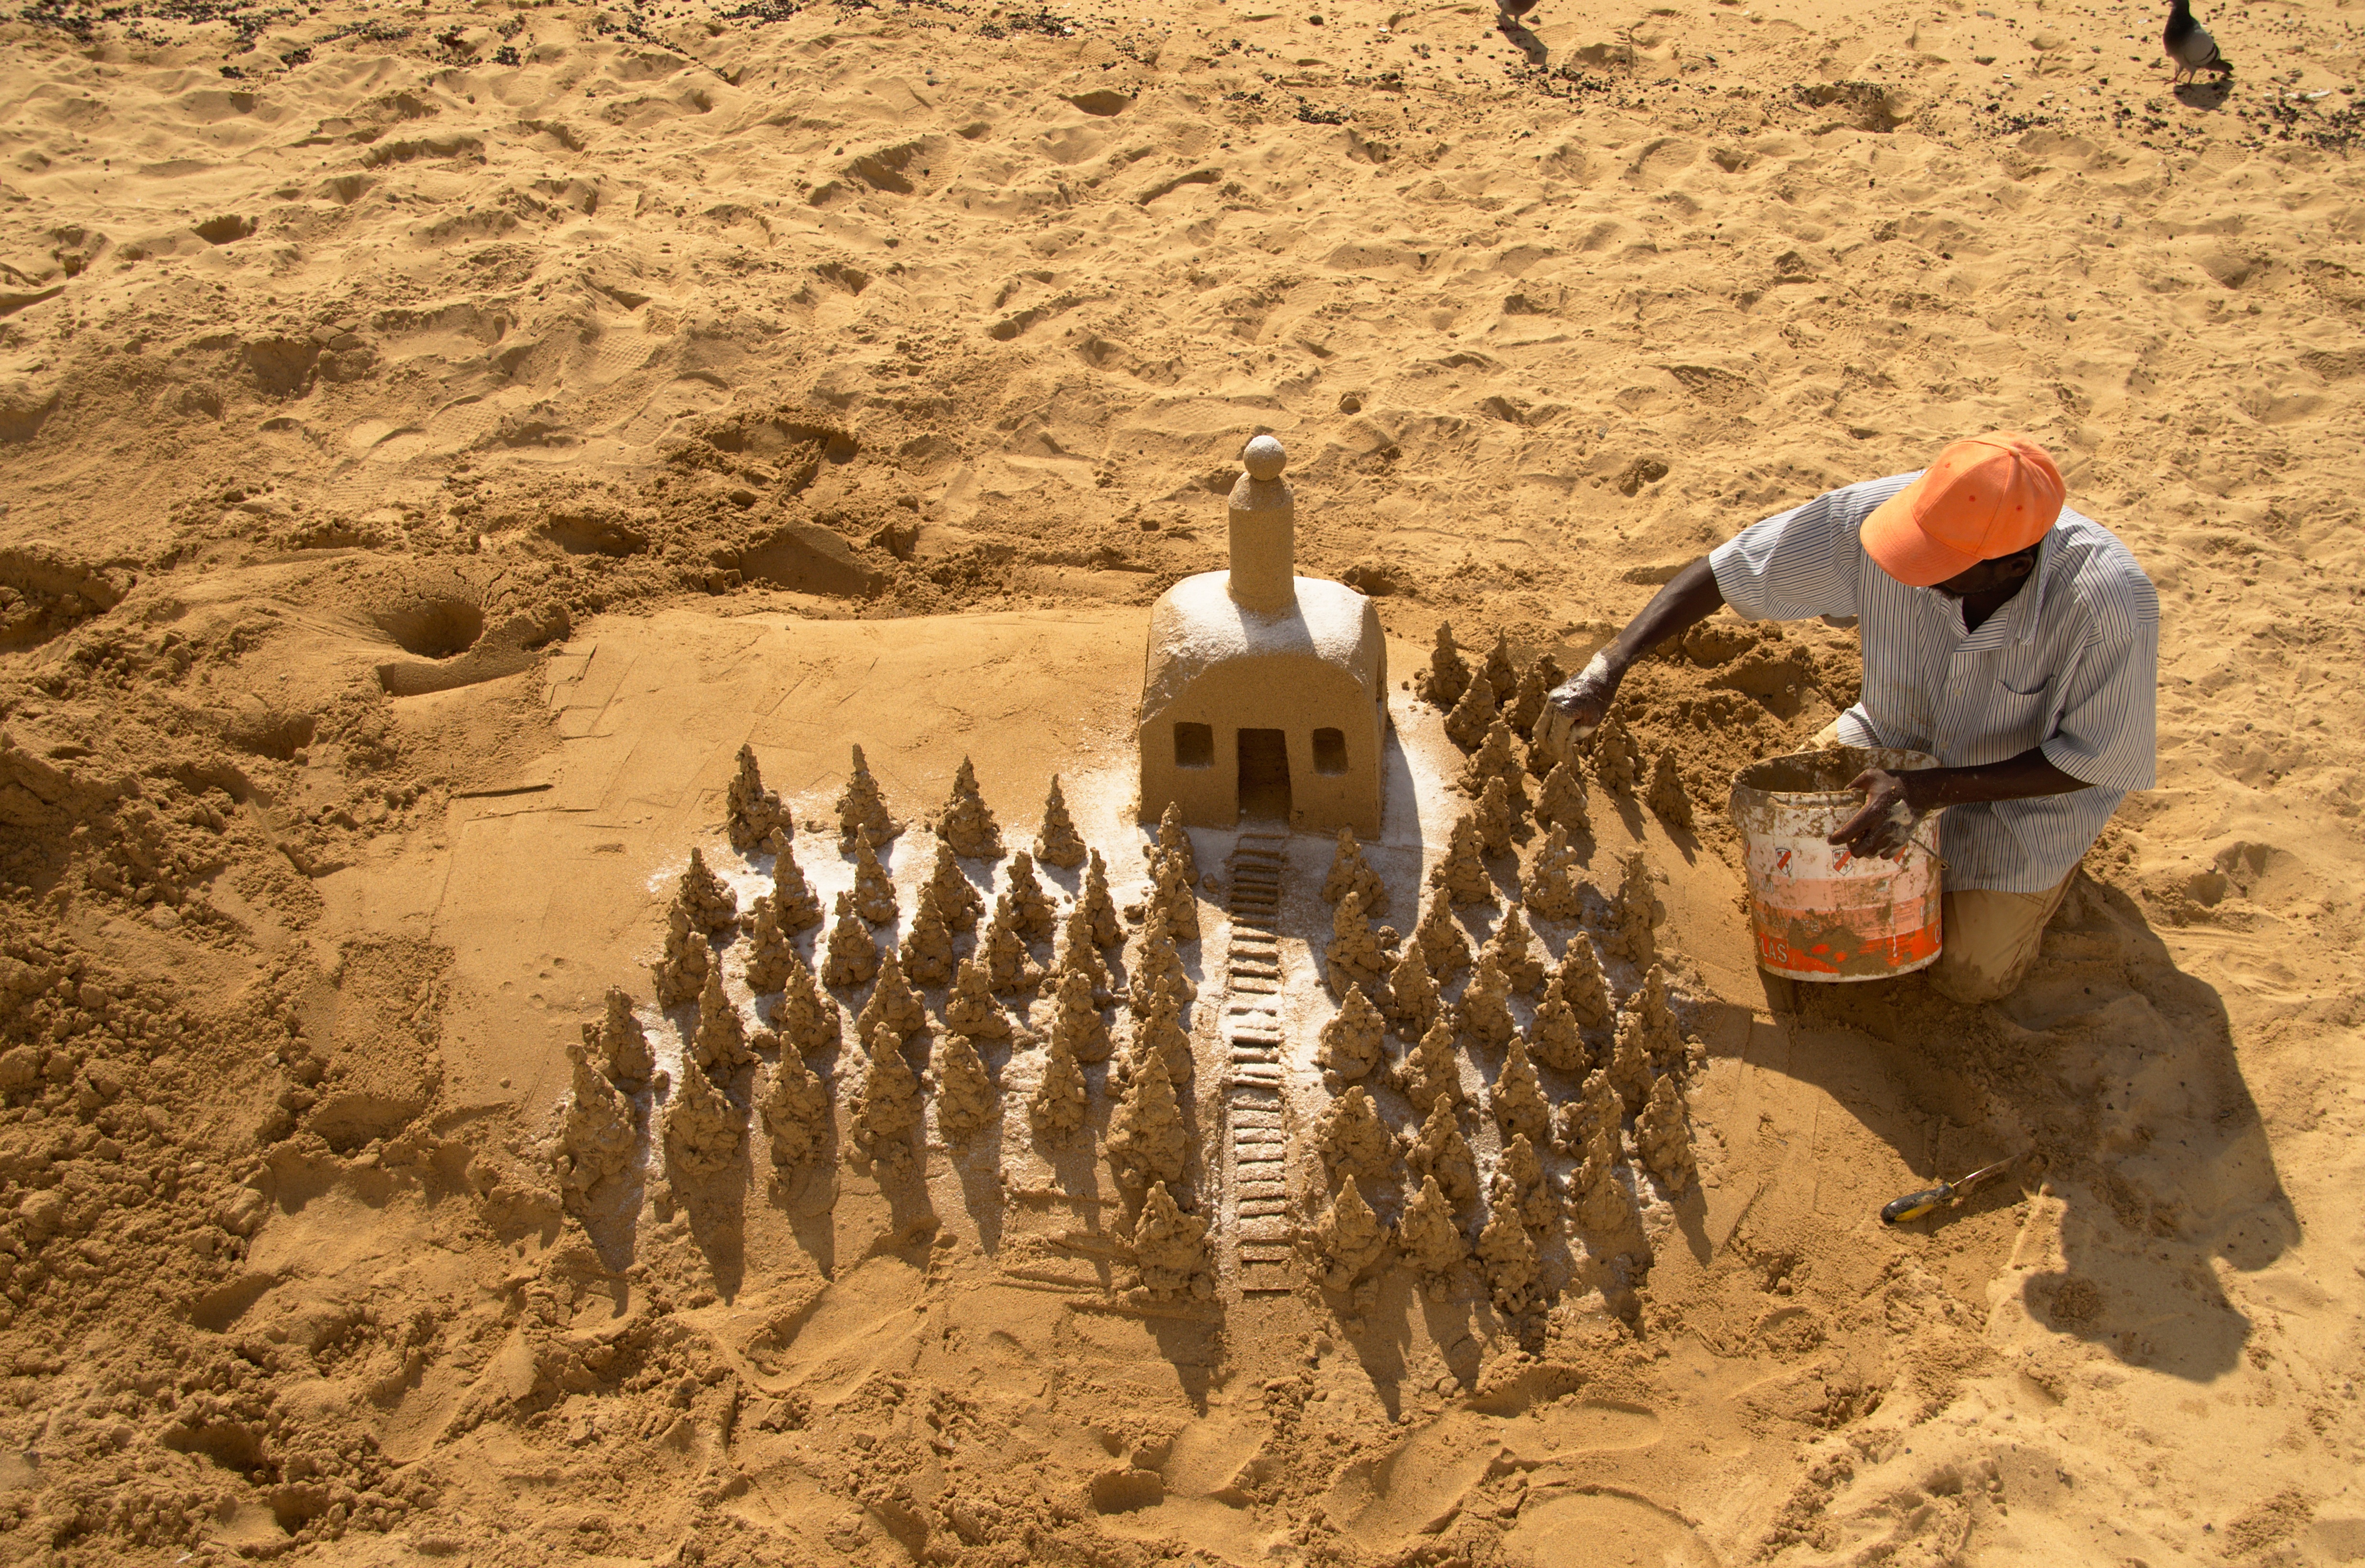
beach, sand, people, mud, soil, sahara, drought, sand sculpture, coasts, natural environment